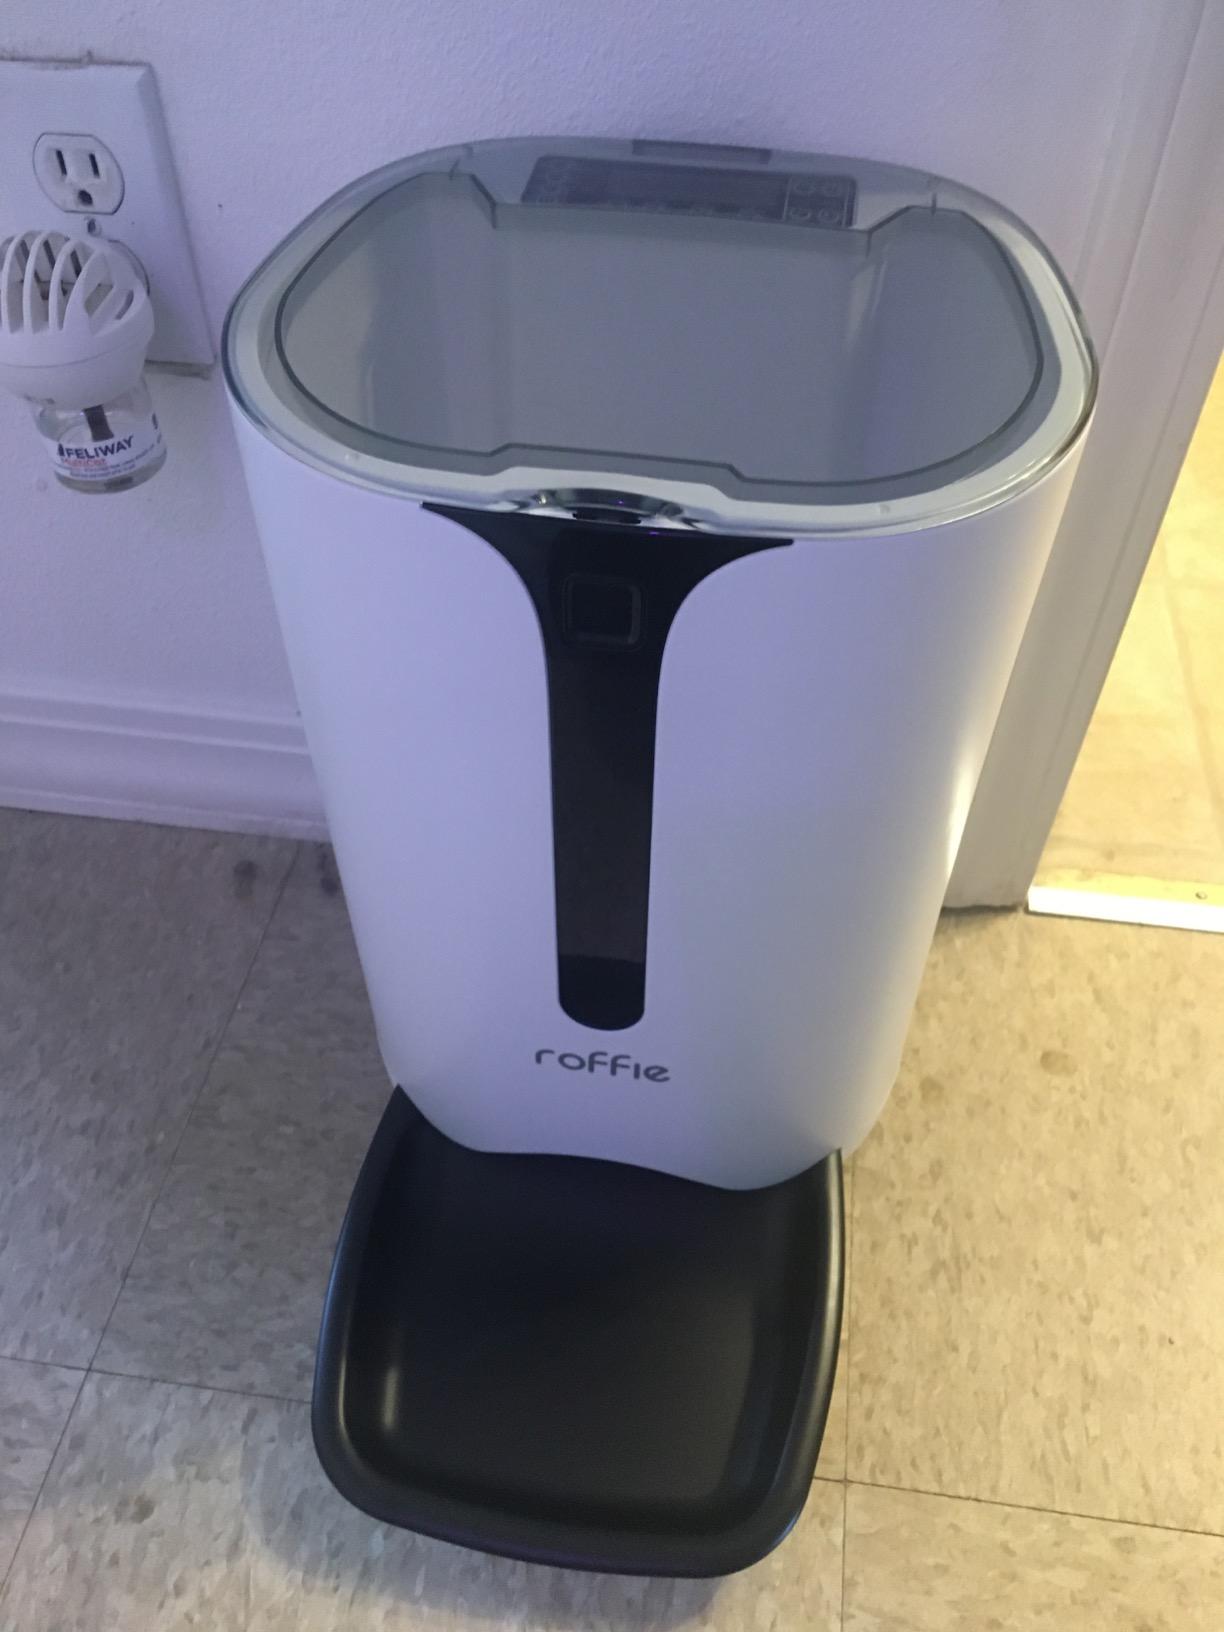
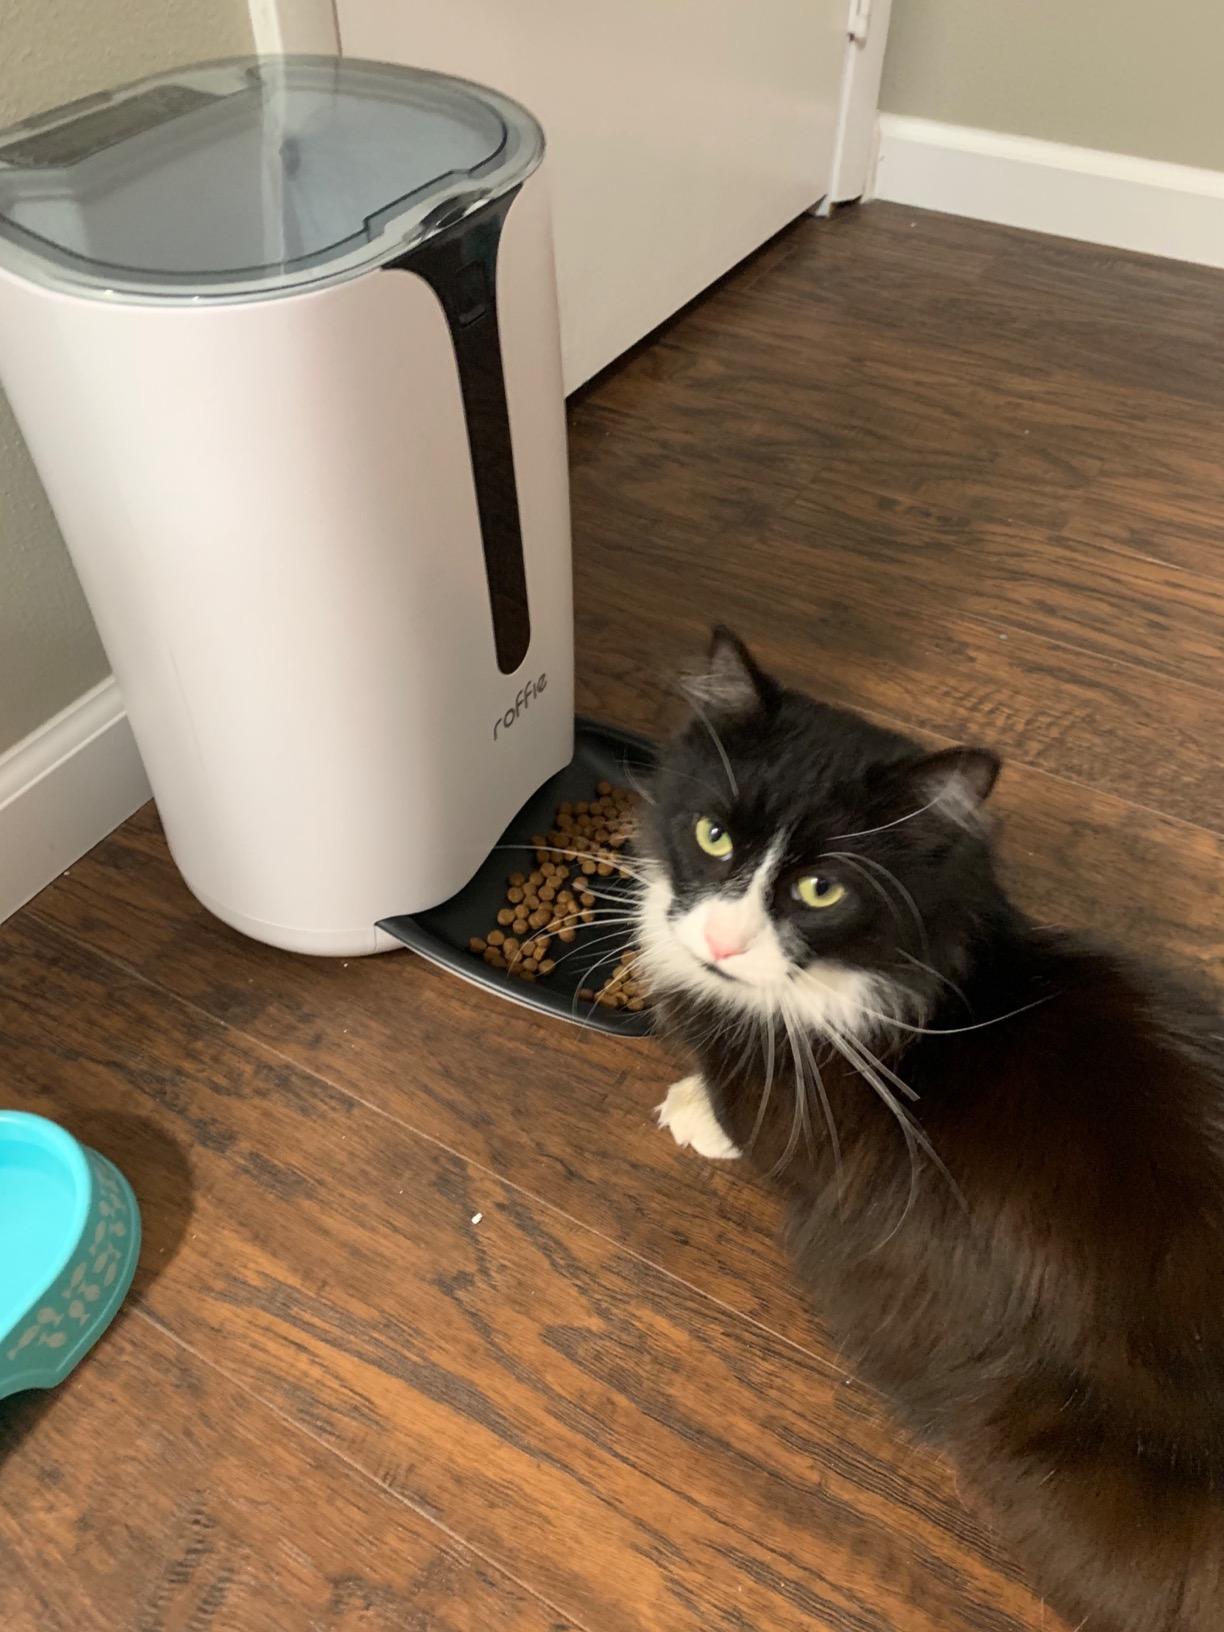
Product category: items_feeder
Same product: yes